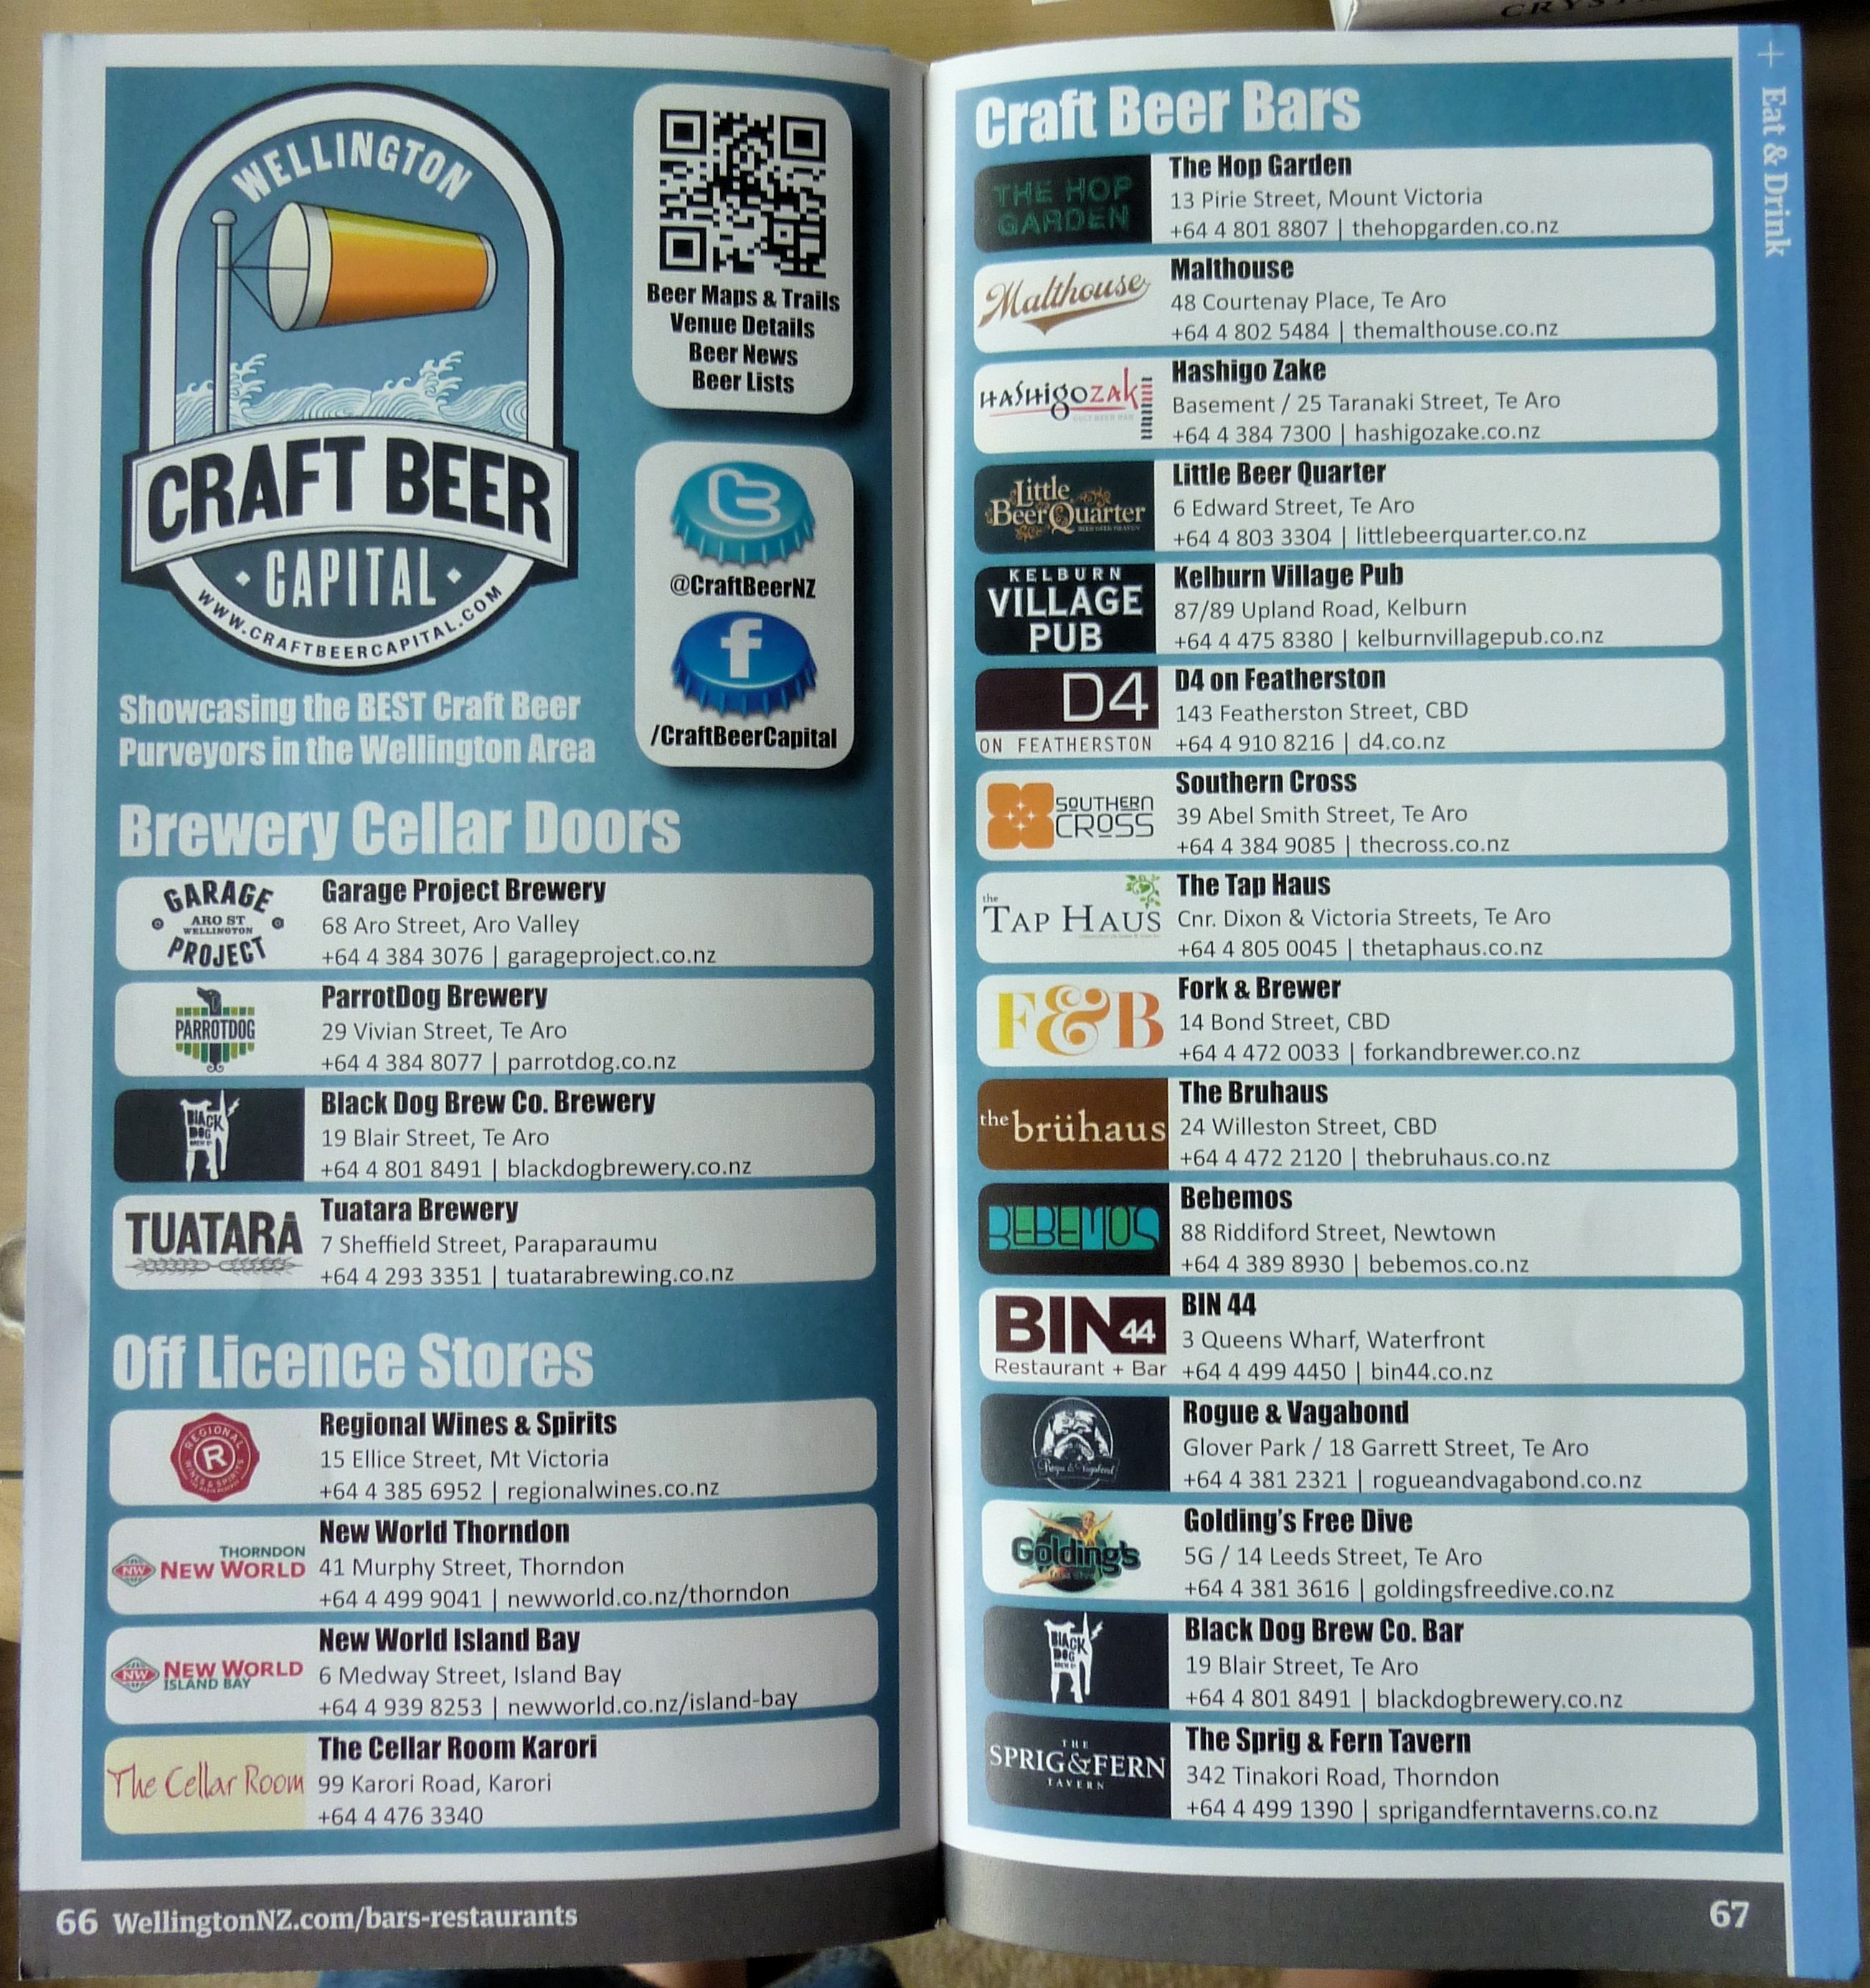
restaurant, advertising, bar, banner, menu, beer, brand, text, pub, ale